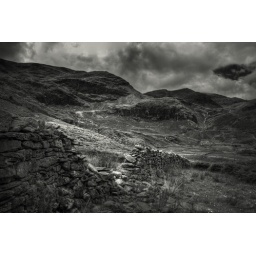
Up the Old man of Coniston. A mountain in the lake District, Cumbria, England.